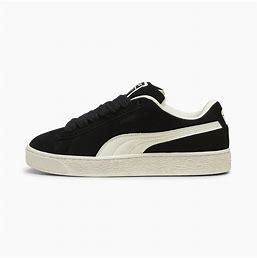
Brand: Puma
Model: Suede XL